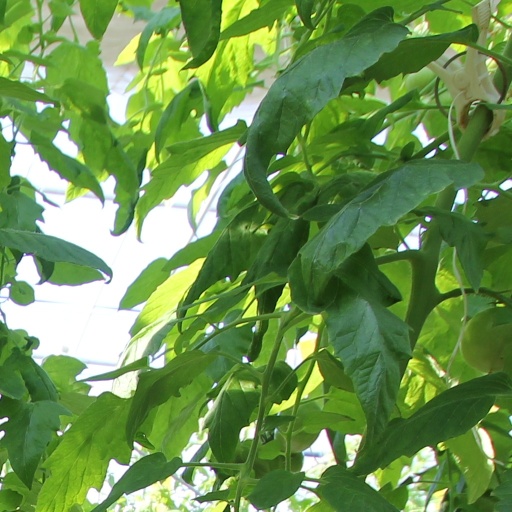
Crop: tomato